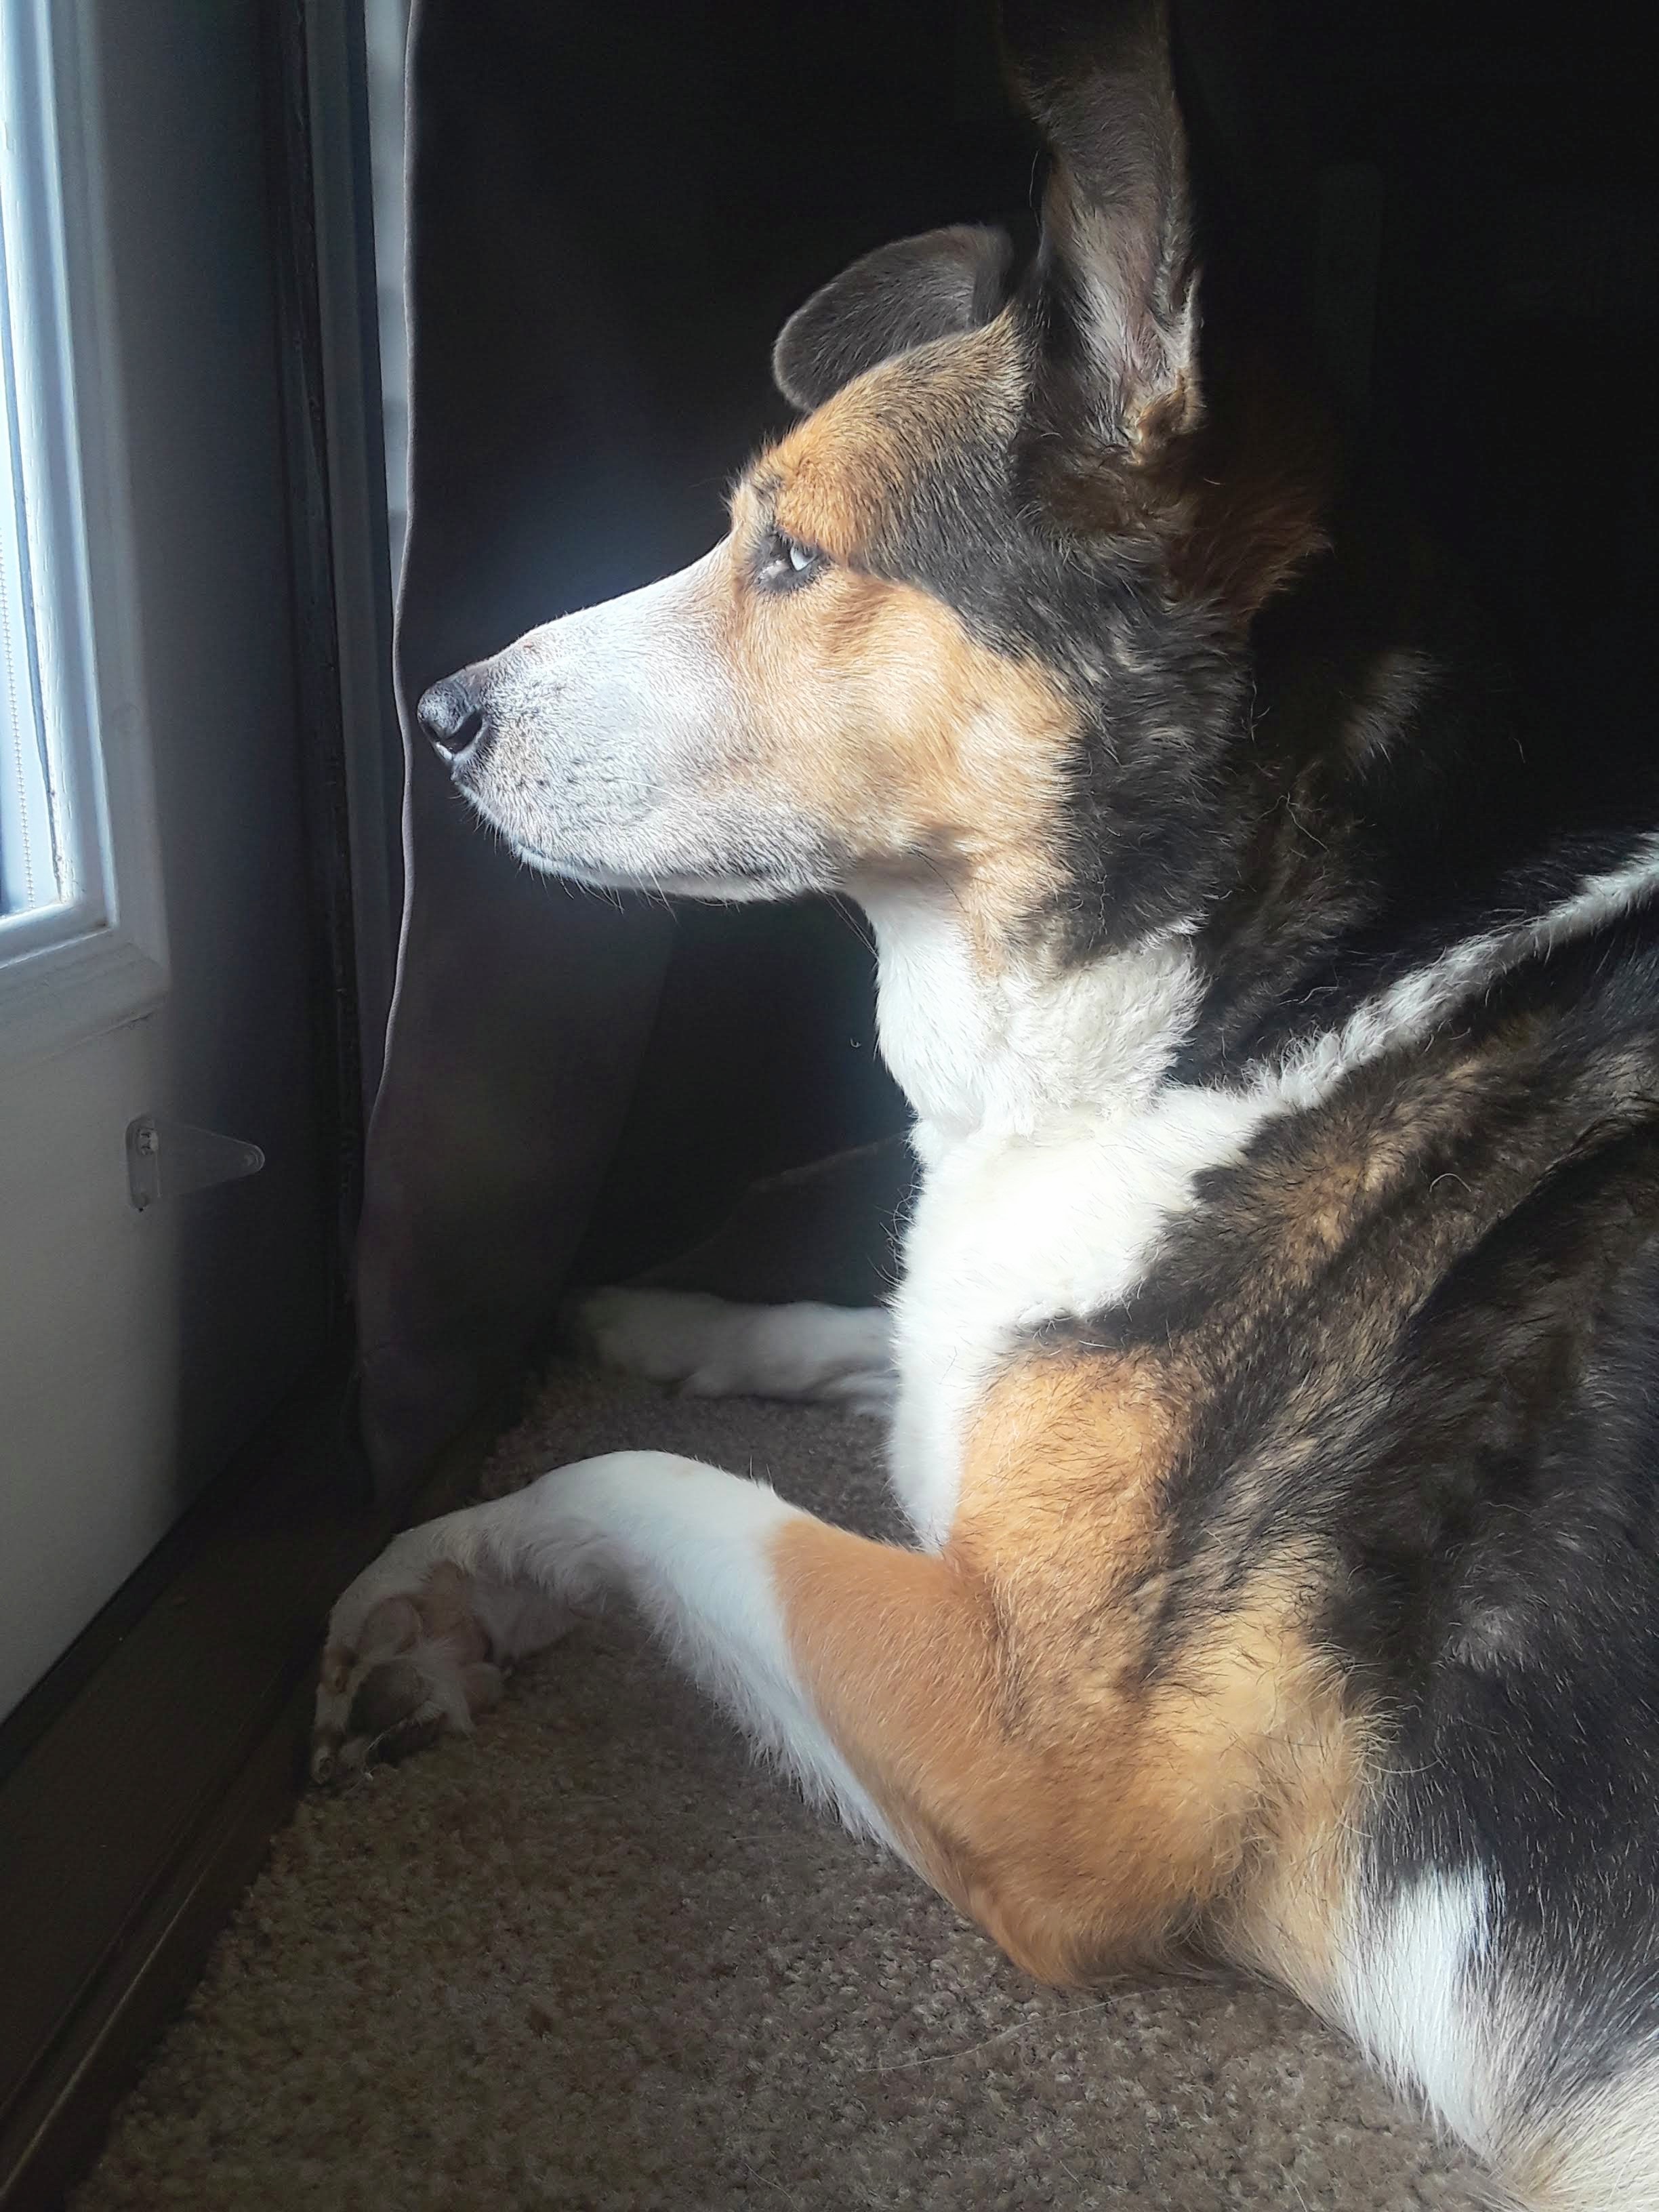
dog, pet, animal, window, carnivore, dog breed, whiskers, fawn, companion dog, herding dog, door, Tints and shades, snout, flooring, fur, sporting group, terrestrial animal, canidae, comfort, wood, tail, working dog, working animal, paw, canis, ancient dog breeds